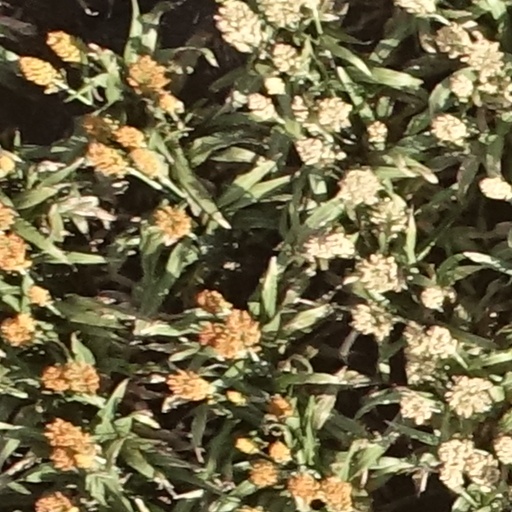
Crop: sorghum